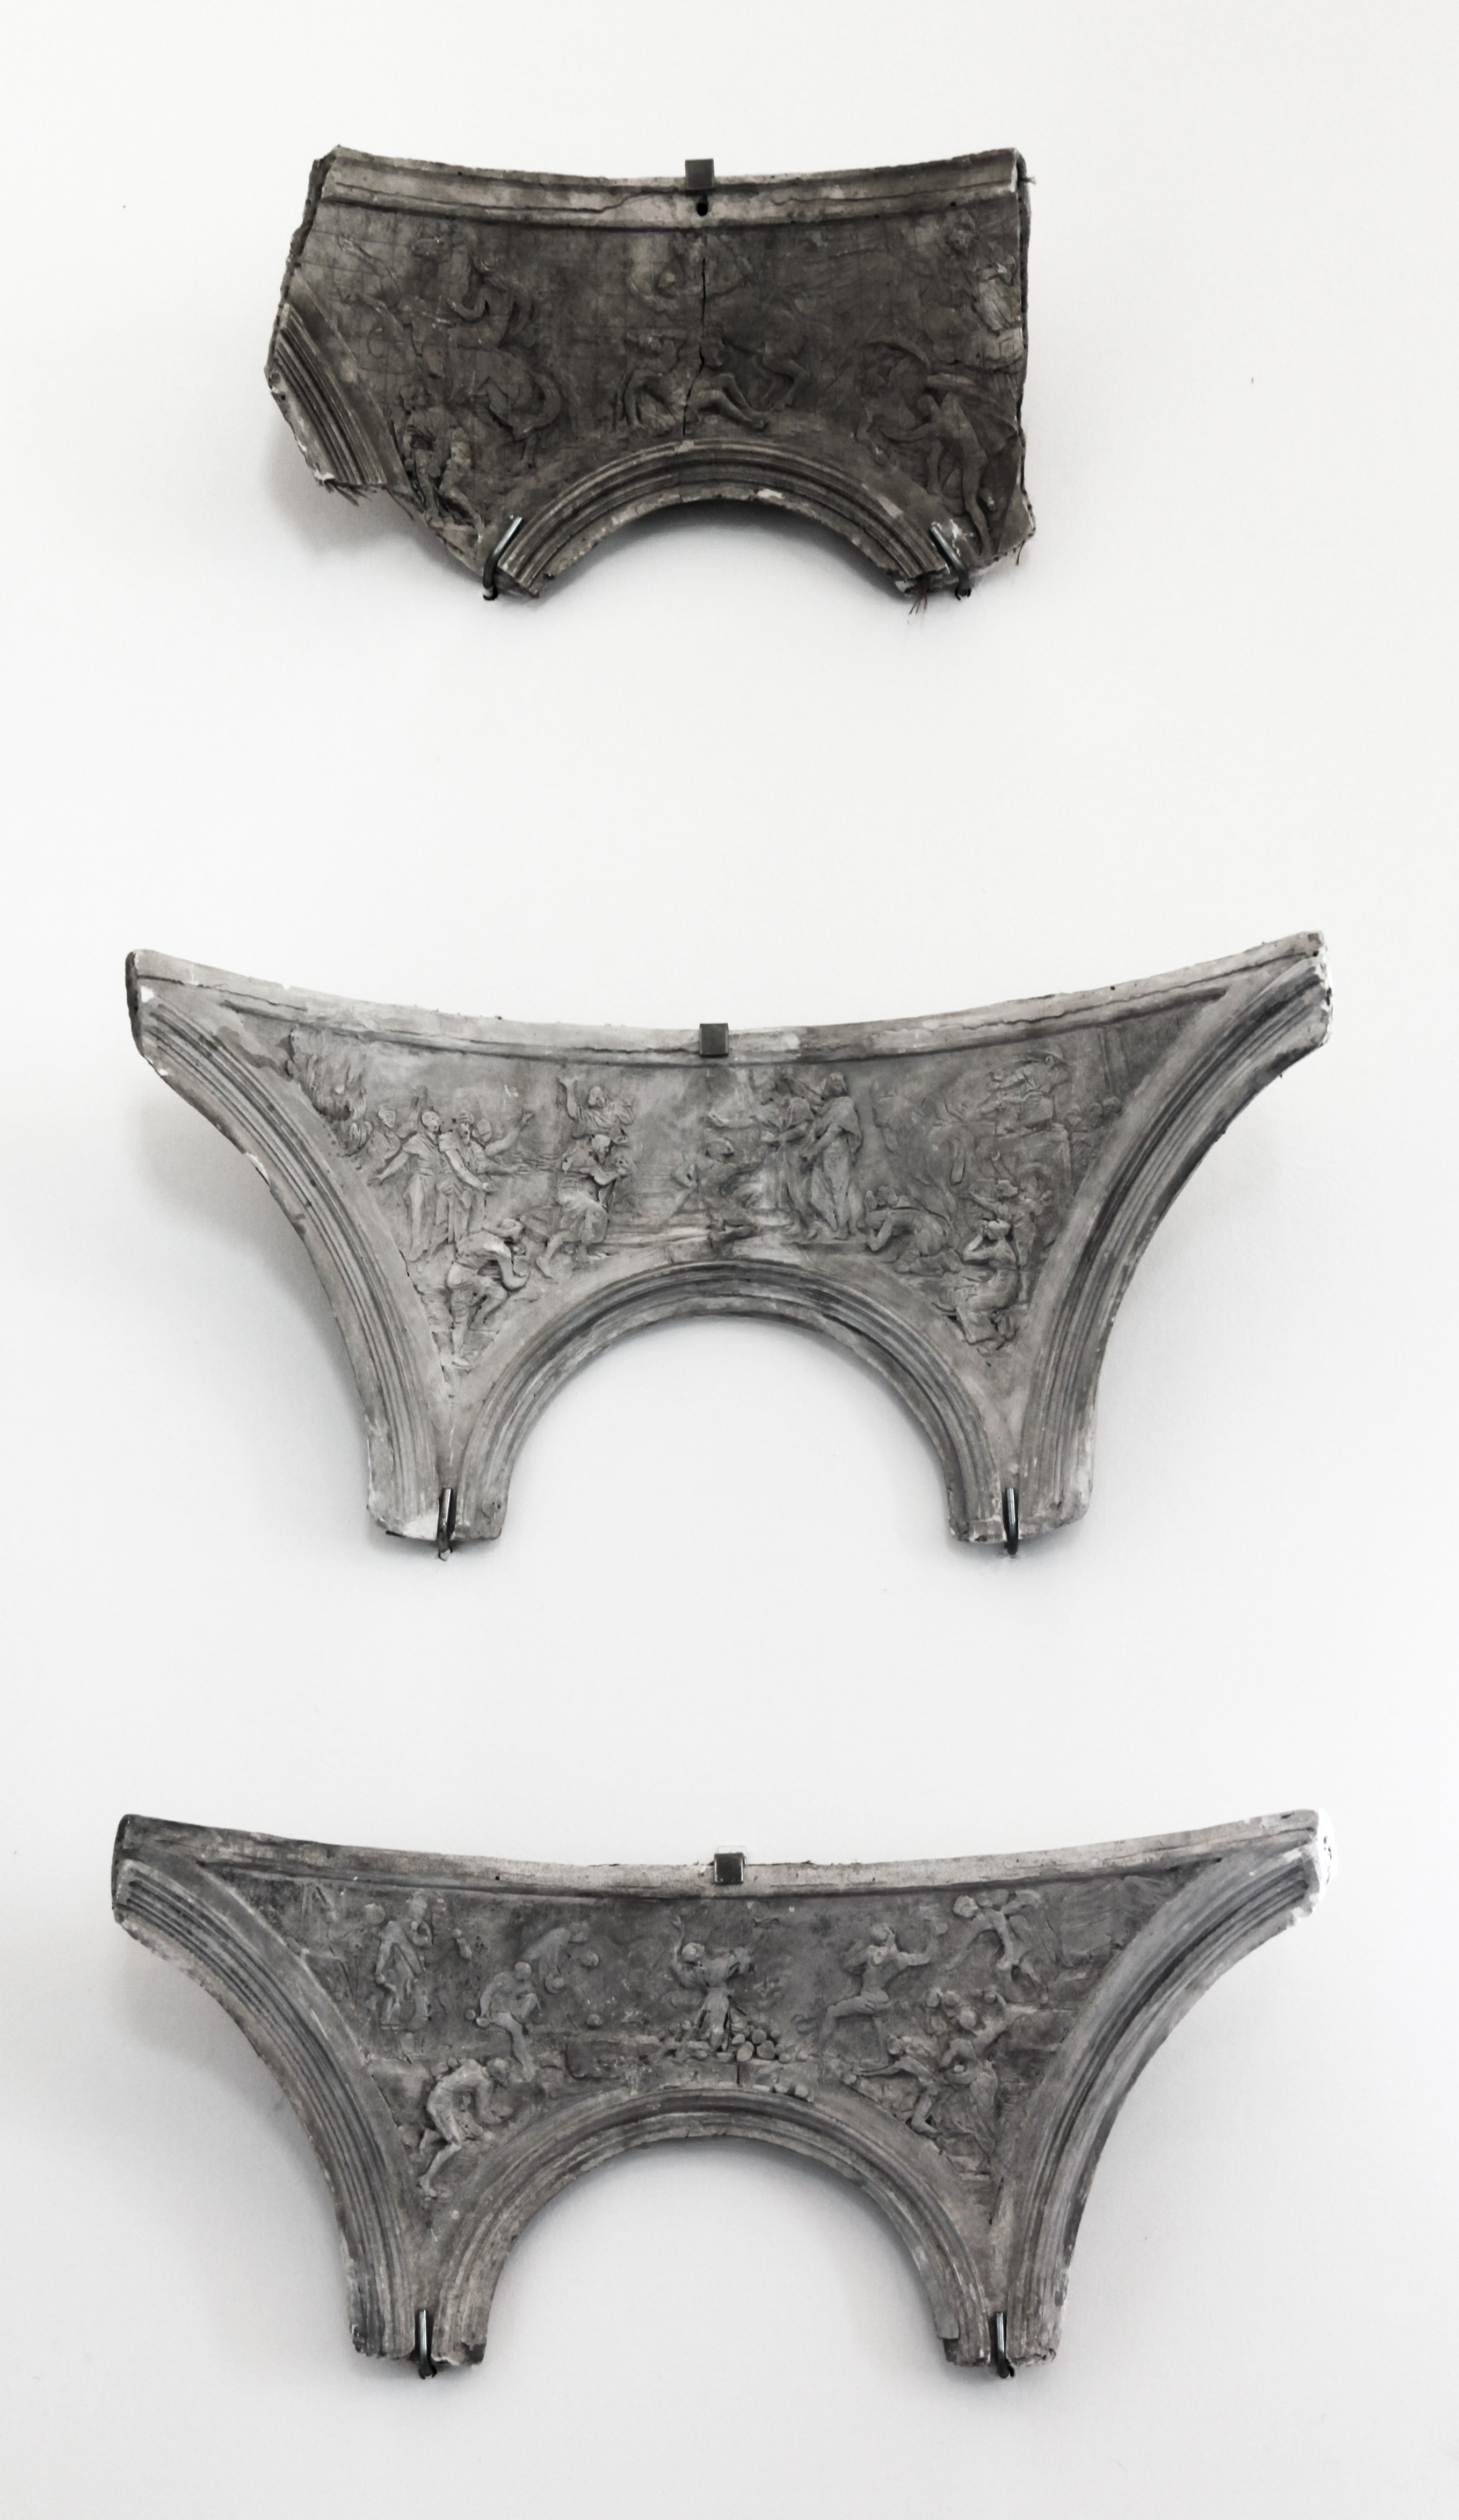
architecture, vine, building, old, horn, decoration, pattern, symbol, metal, church, exterior, historic, furniture, decor, weapon, material, product, sculpture, catholic, medieval, ornate, decorative, monastery, mural, culture, christianity, painted, iron, orthodox, detail, engraving, shape, divine, crucifix, spirituality, flourishes, pilaster, stone ornament, ornamented